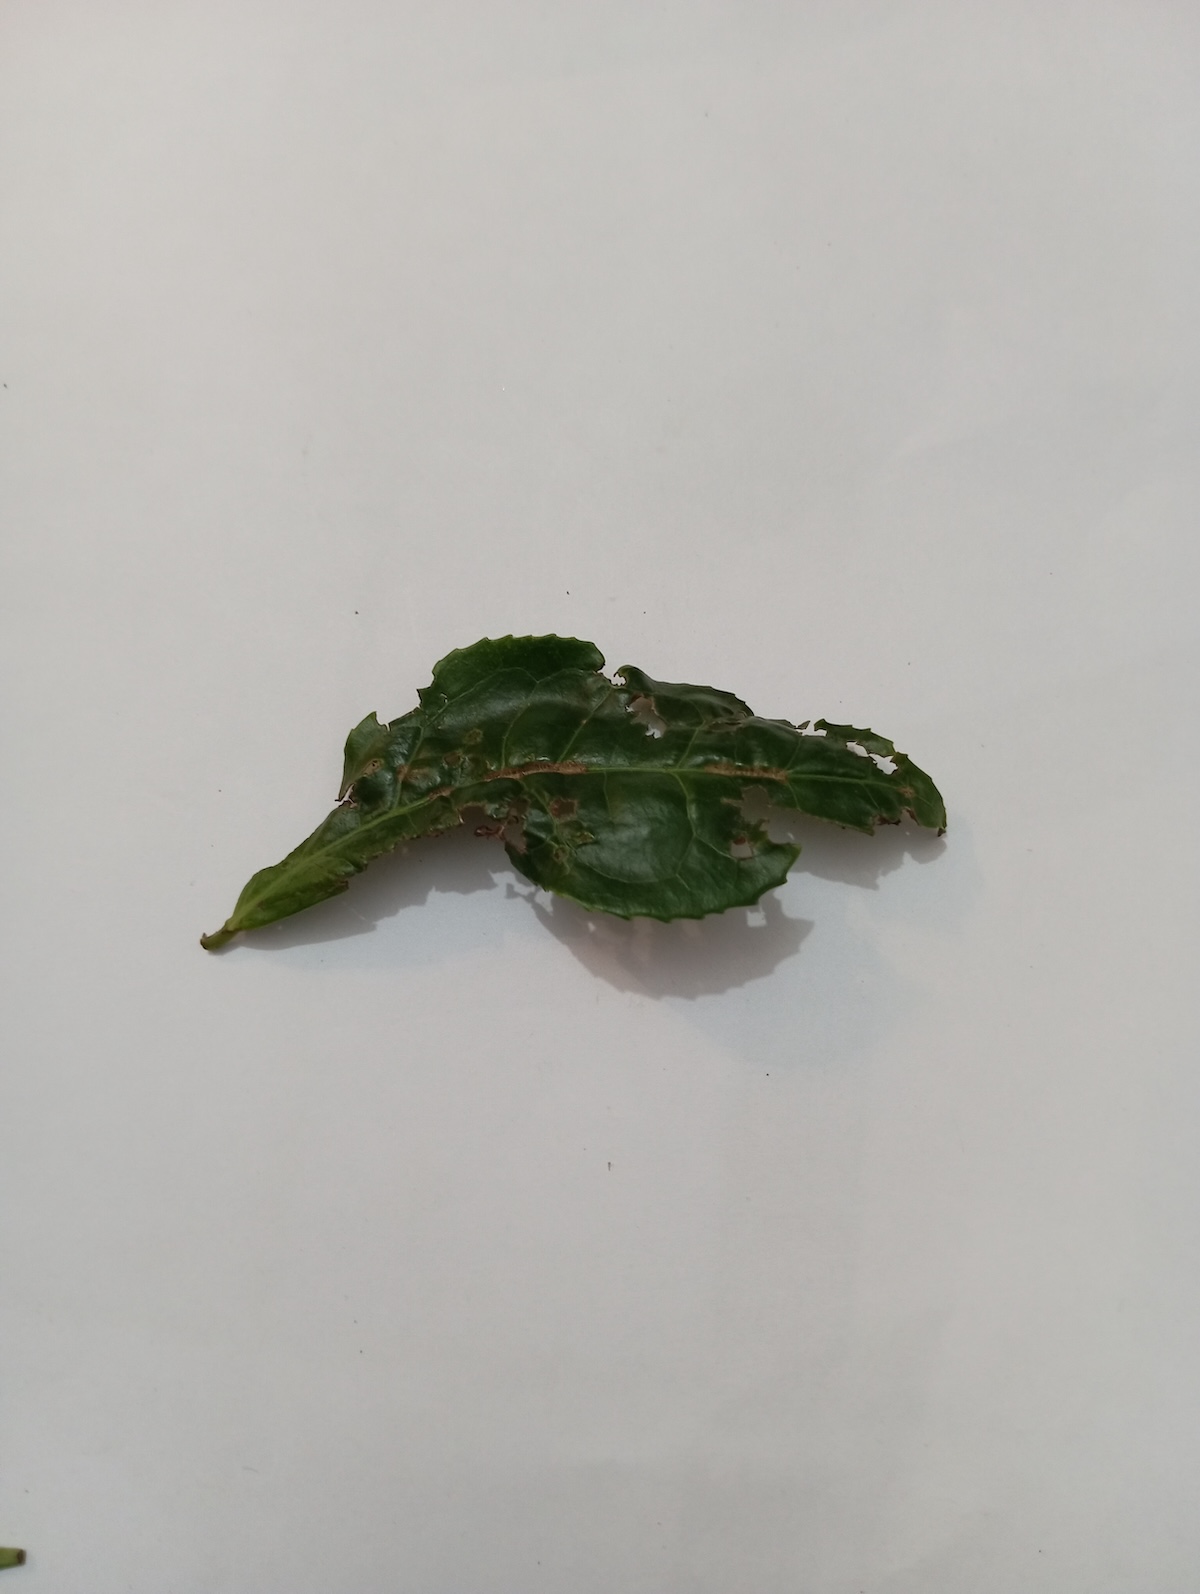
Label: Green mirid bug